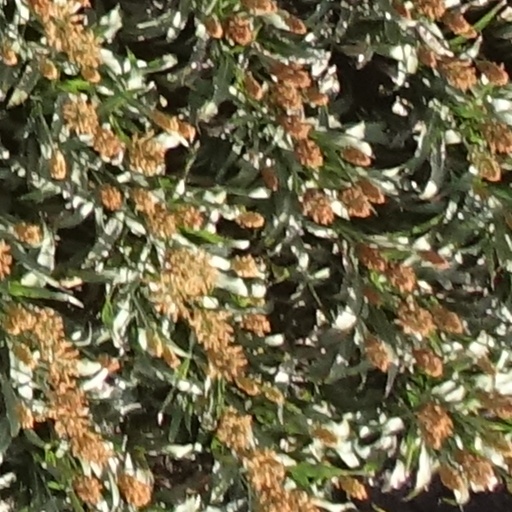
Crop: sorghum